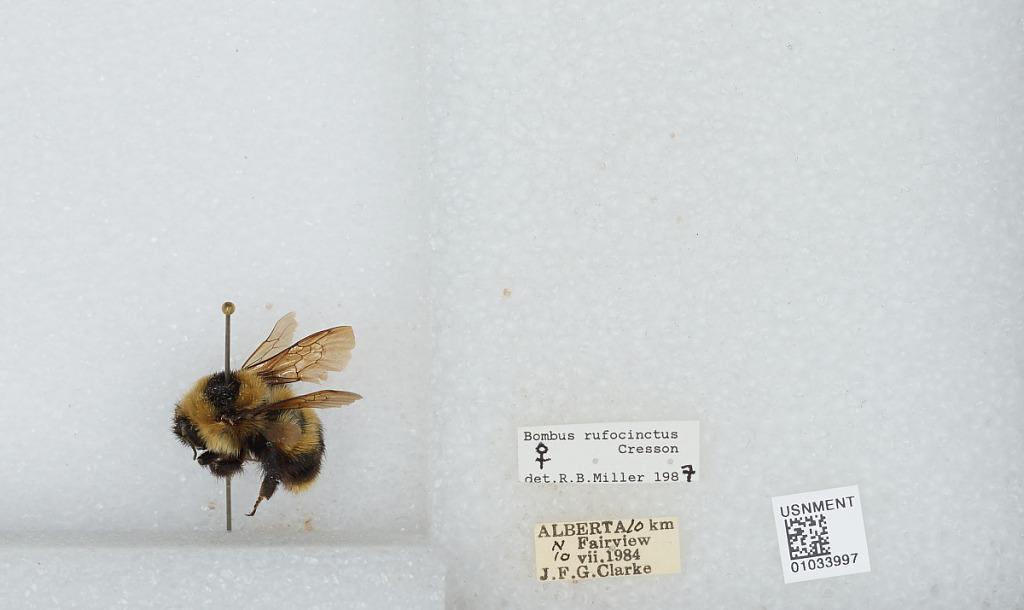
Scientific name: Bombus (Cullumanobombus) rufocinctus Cresson
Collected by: J. Clarke
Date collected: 1984-7-10
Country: Canada
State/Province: Alberta
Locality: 10 km N Fairview
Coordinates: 56.1564, -118.4
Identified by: Miller, R. B.